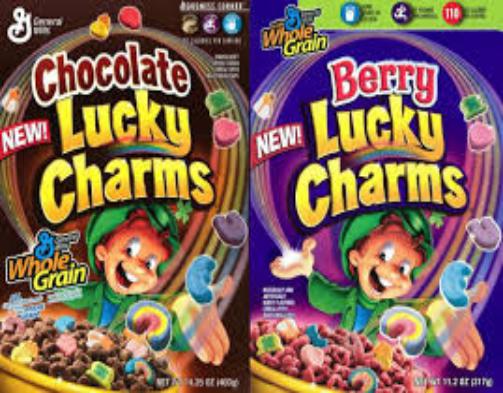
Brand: Chocolate Lucky Charms
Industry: Food